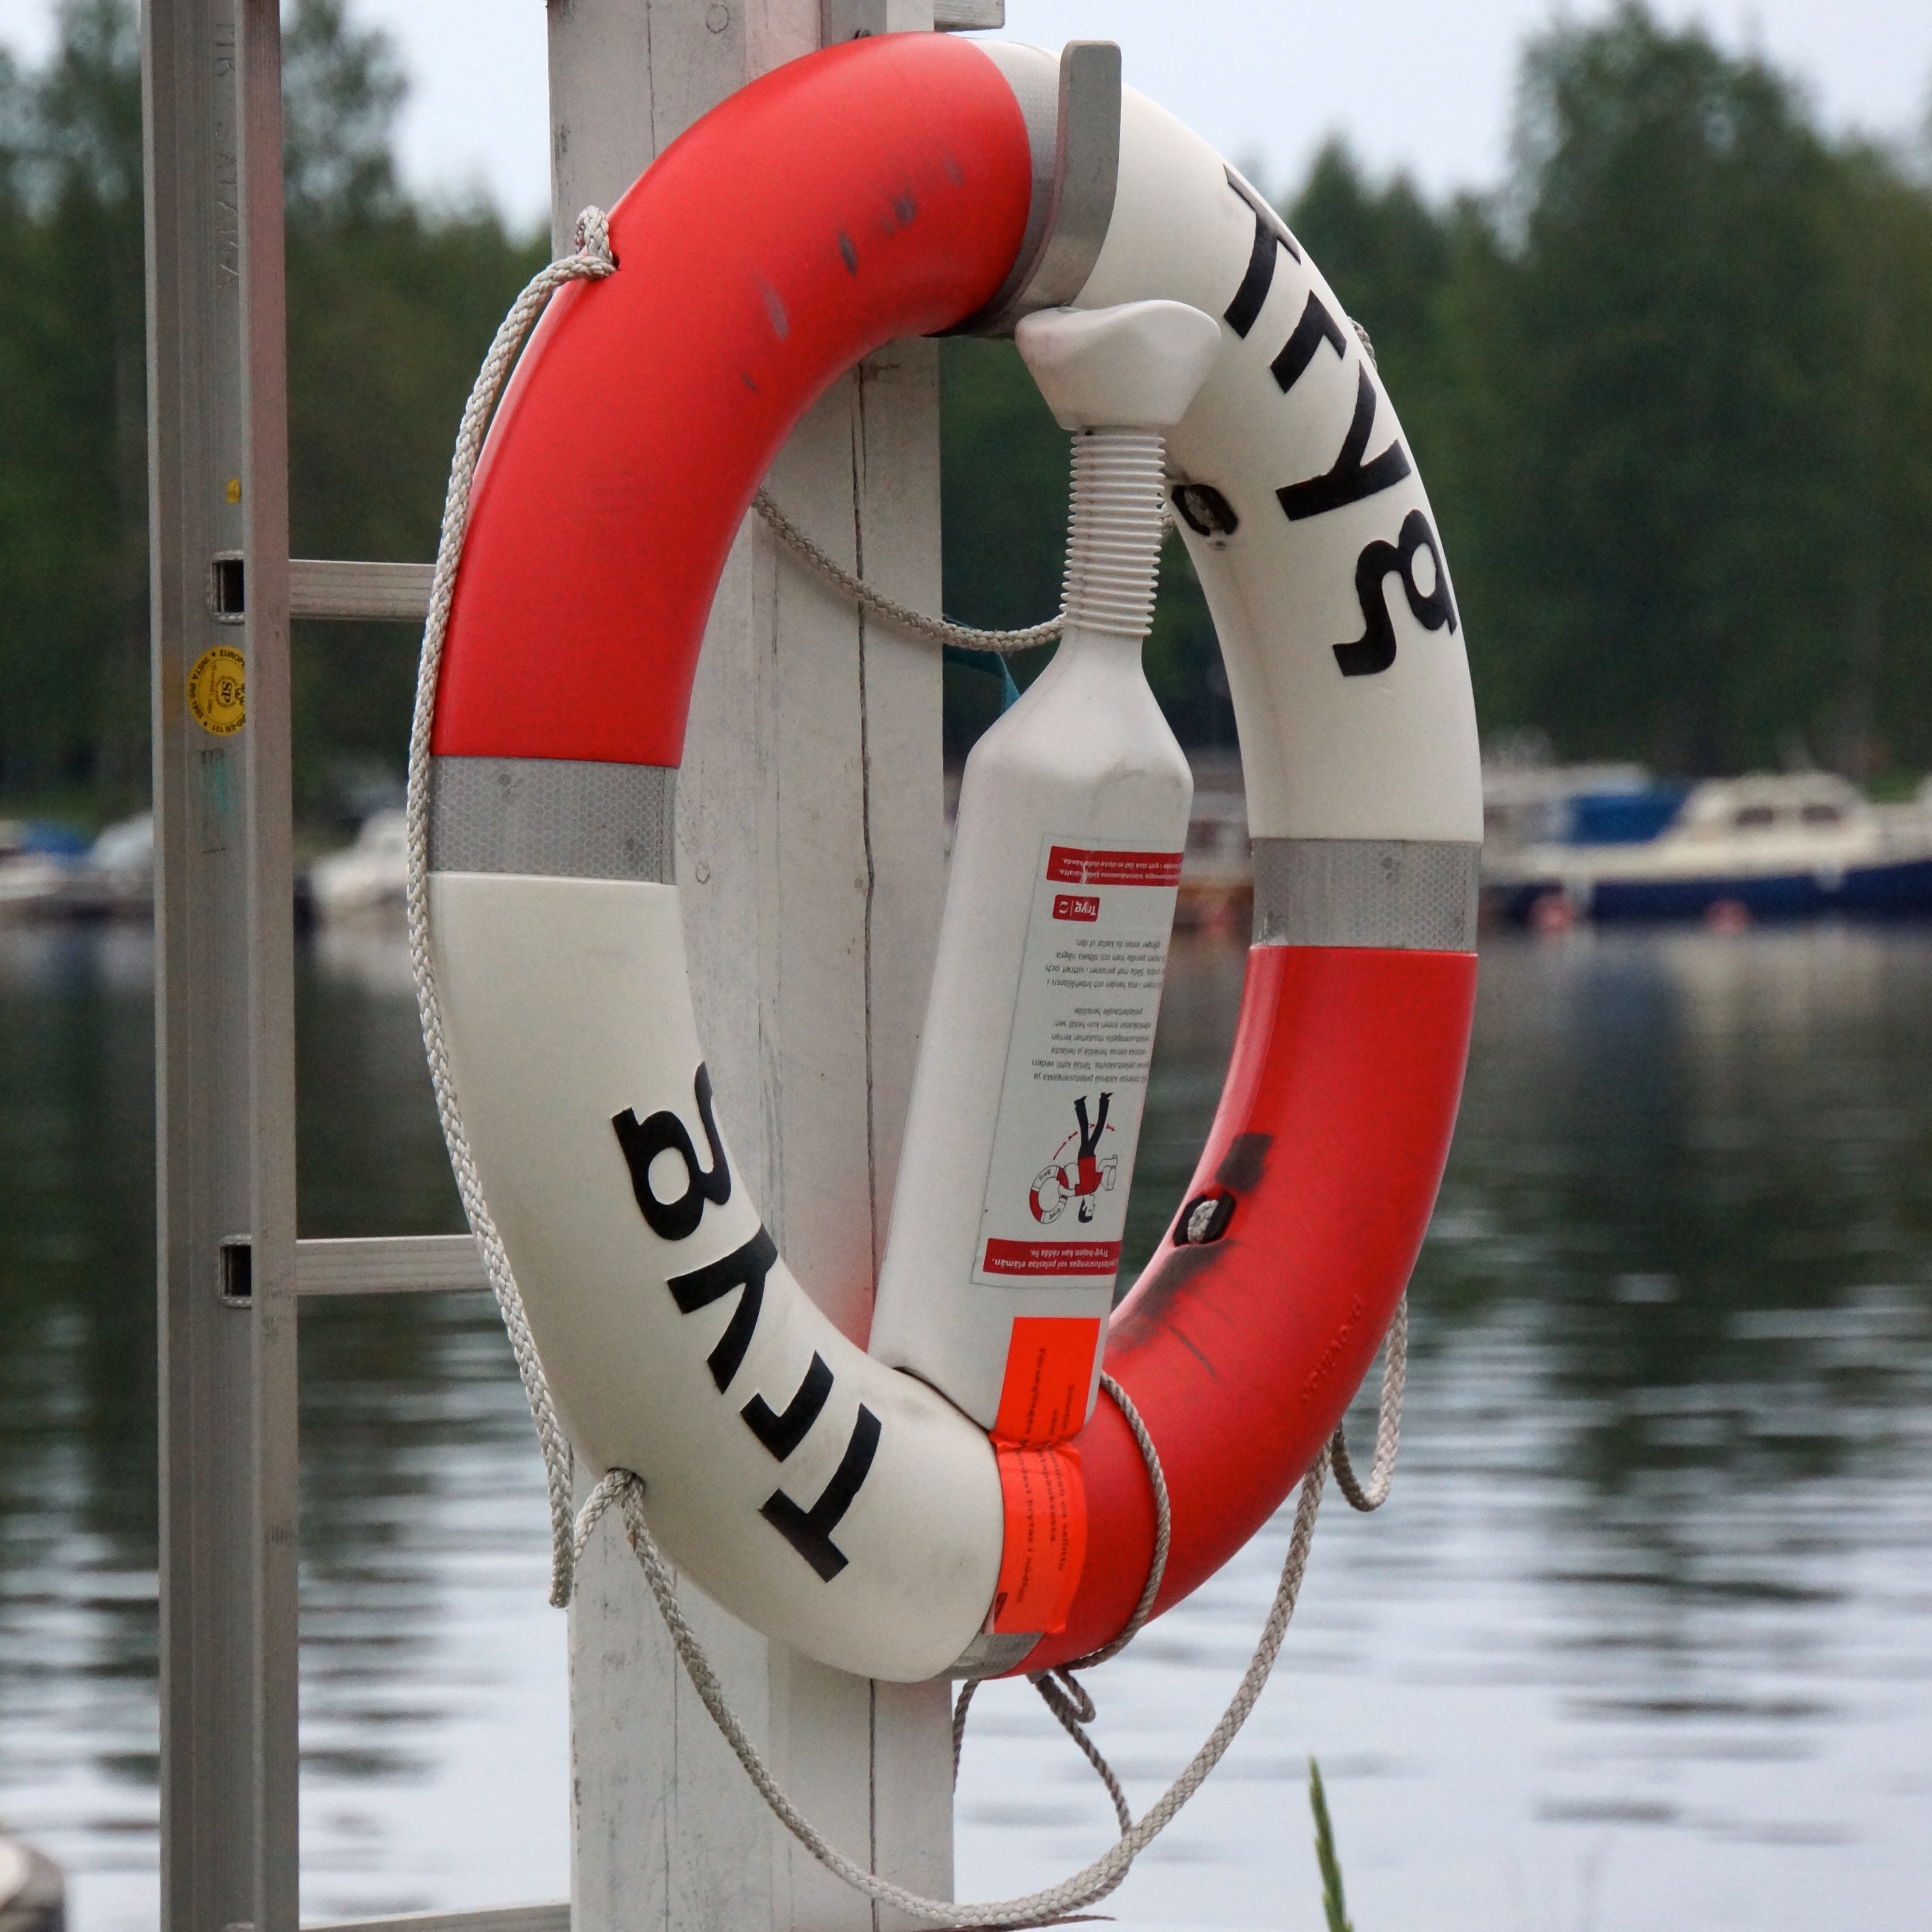
boat, recreation, vehicle, security, lifebuoy, inflatable, life buoy, the rescue of the, sea emergency, water falling into the, first aid kits, to save the, to stay on the surface of the, personal flotation device